Phase-change Dual

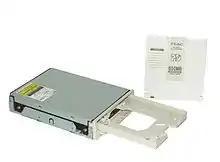
Drive TEAC PD drive model PD-518E with PD media

Phase-change Dual (or Phase-change Disc) is a rewritable optical disc and a standard for it, developed by Matsushita Electric Industrial Co., Ltd. in April 1995.